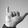
ASL letter: Y